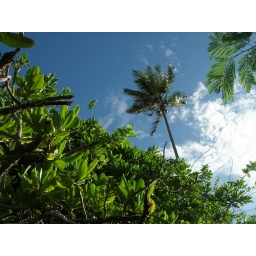
blue sky in sri lanka